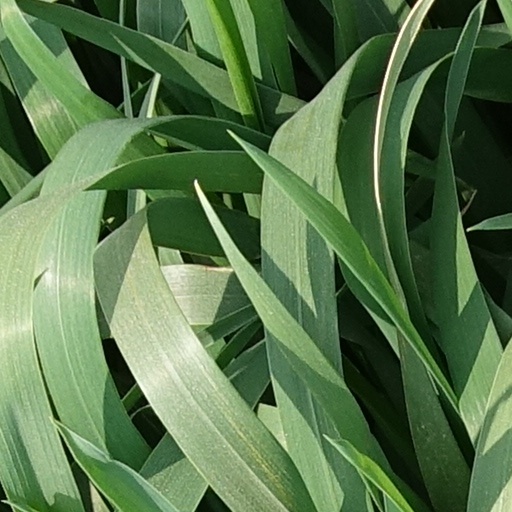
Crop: wheat